Agnès Callamard

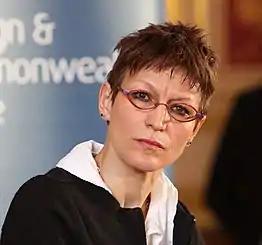

Callamard has conducted human-rights investigations in a number of countries in Africa, Asia, and the Middle East. She has published in the field of human rights, women's rights, refugee movements and accountability. Callamard has worked extensively in the field of international refugee movements, including work with the Center for Refugee Studies in Toronto.